Guilin University of Electronic Technology

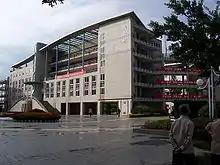
Mingde Building

The Guilin University of Electronic Technology (abbreviation: GUET) is a state university, located in Guilin, Guangxi, China.